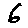
Label: 6